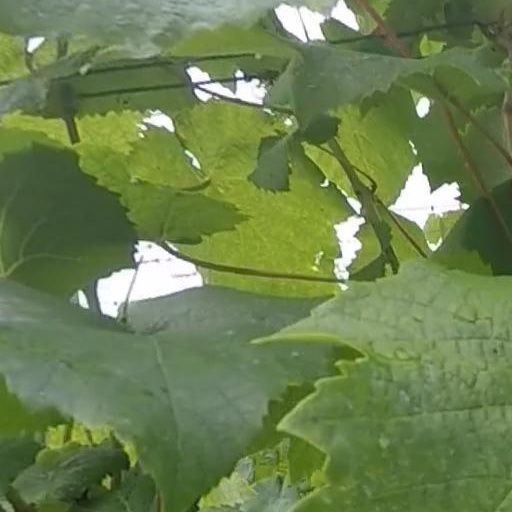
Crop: grape